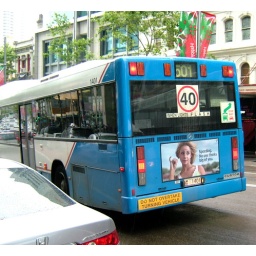
The secret Goddess gives a warning in this sign on a Sydney bus photographed in December 2007.